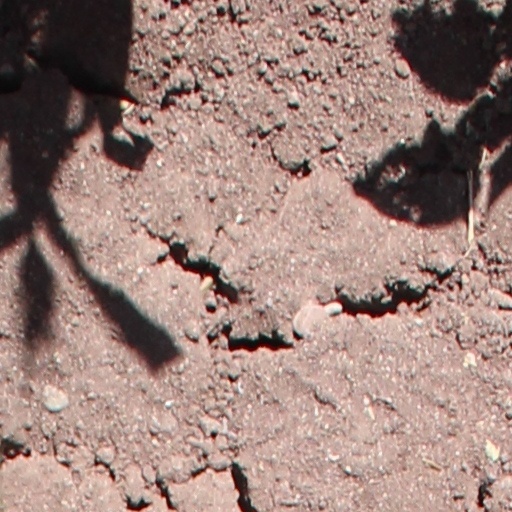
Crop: wheat